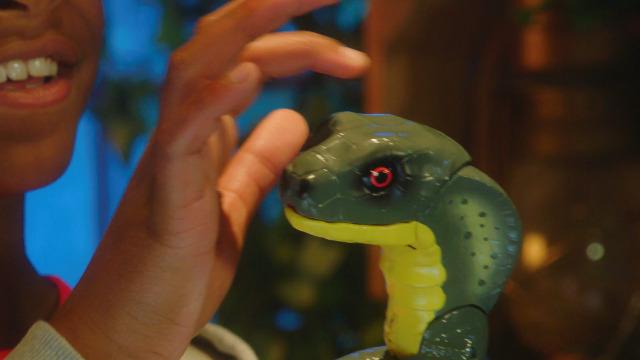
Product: WowWee Untamed Radioactive Raptor - Gamma (Red) - Interactive Toy
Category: Toys & Games | Kids' Electronics | Electronic Pets
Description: These Radioactive Dino’s have horns that glow and their inside's light up.
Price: $10.03
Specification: ProductDimensions:4.3x2.4x5.1inches|ItemWeight:7.4ounces|ShippingWeight:7.4ounces(Viewshippingratesandpolicies)|ASIN:B07NDZR67T|Itemmodelnumber:3977|Manufacturerrecommendedage:5-15years|Batteries:4LR44batteriesrequired.(included)